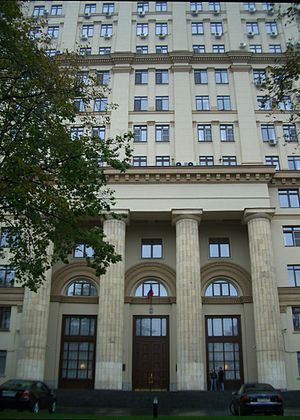
Rosatom
Rosatoms hovedkvarter I Moskva
Rosatom, er et statsligt russisk atomagentur, hvis opgaver er at føre tilsyn med atomare-anlæg, -våbenfabrikker, -videnskabelige forsknings-institutioner og -sikkerhedsagenturer, i Rusland.